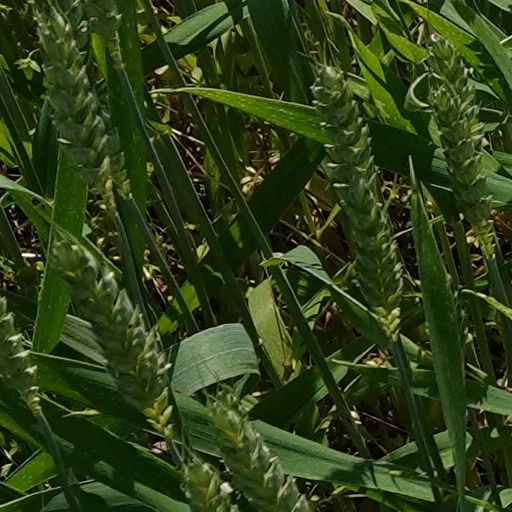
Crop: wheat